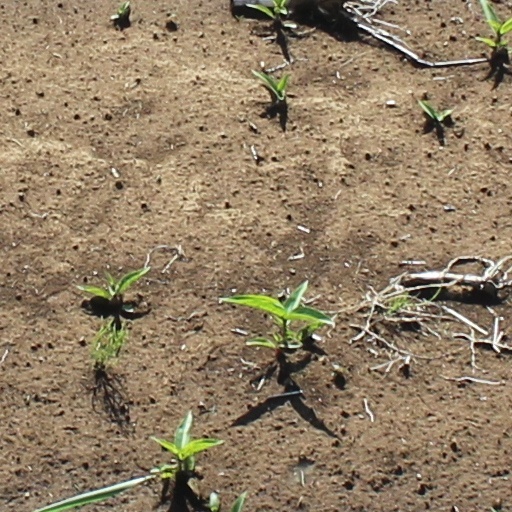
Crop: wheat